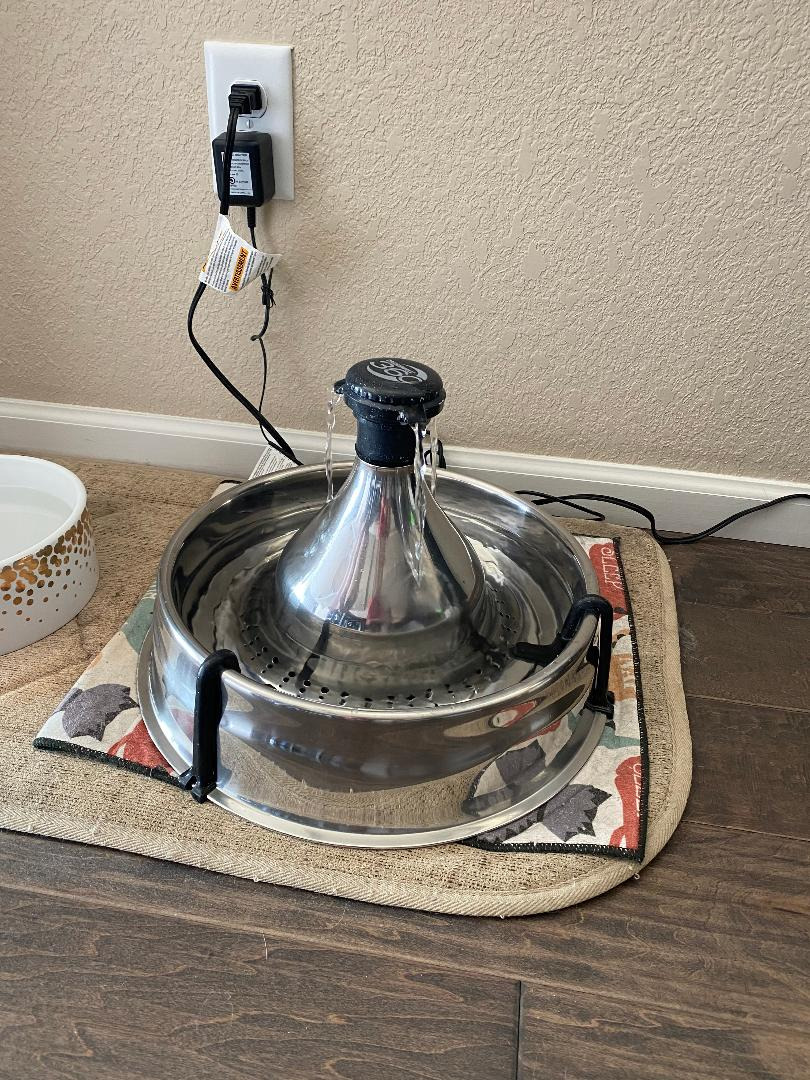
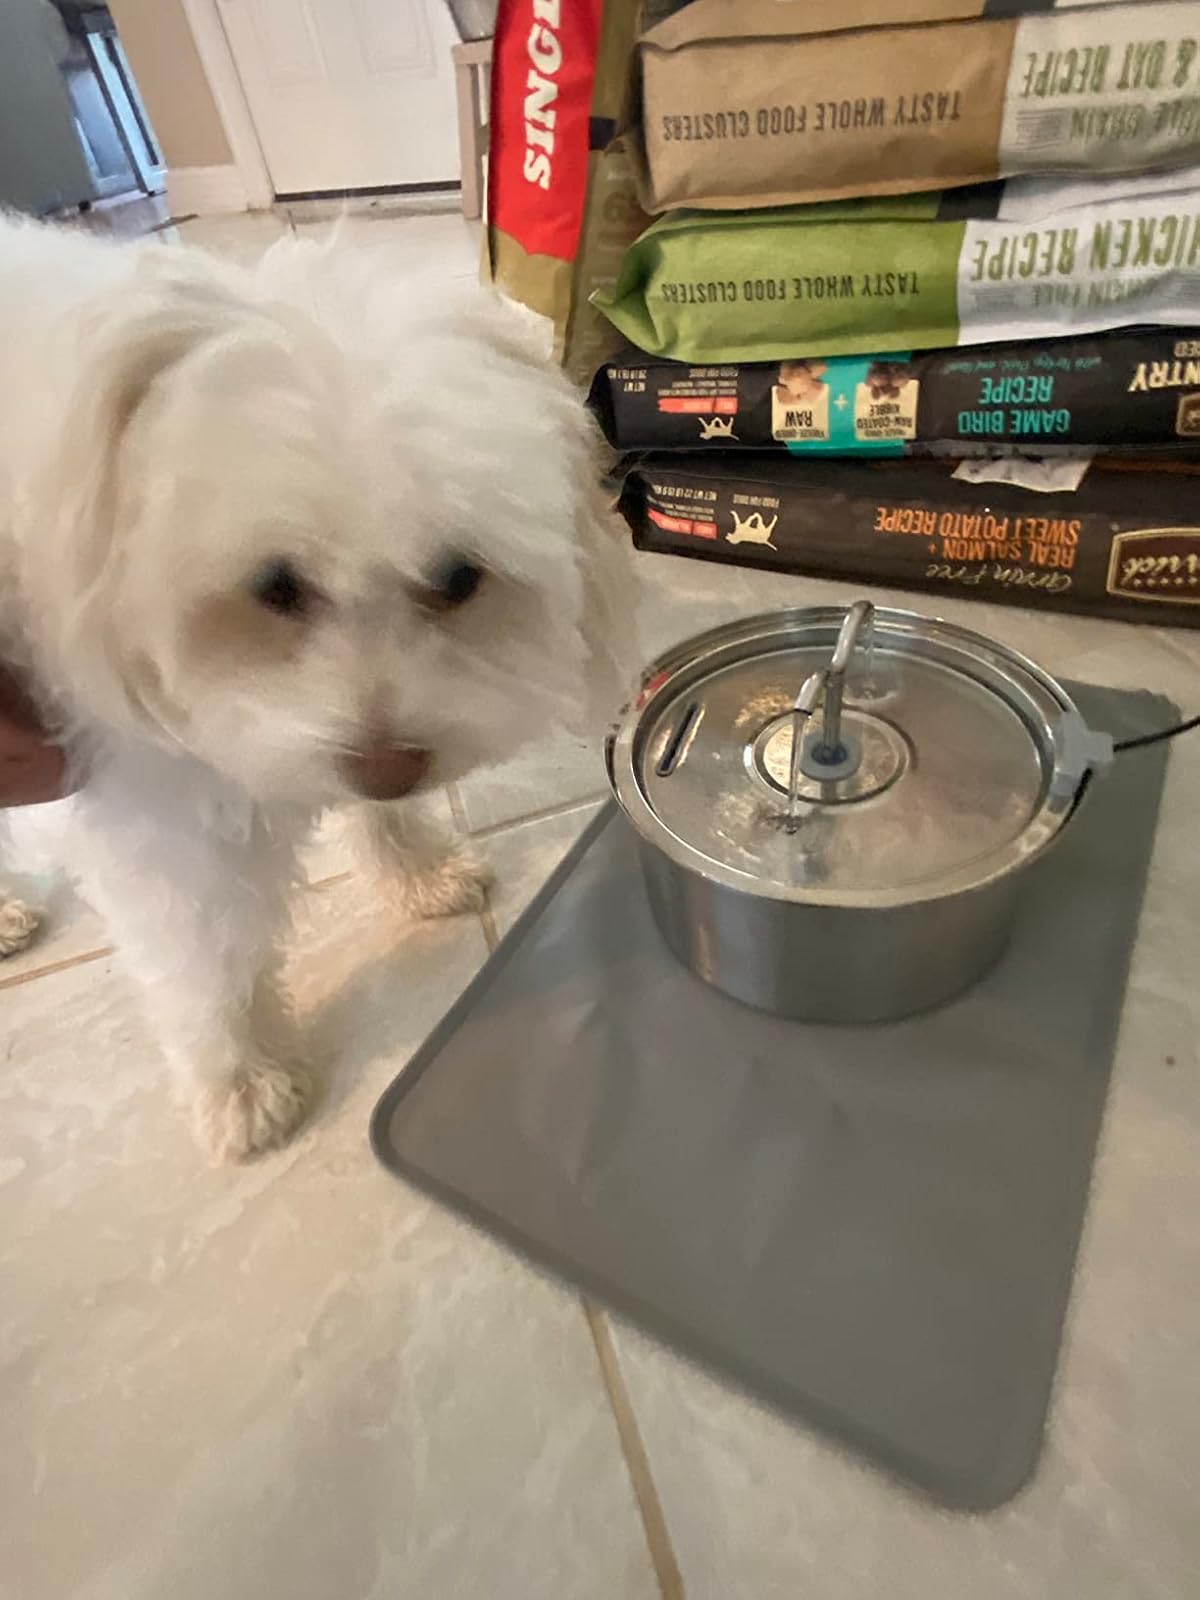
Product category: items_bowl
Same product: no